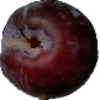
Label: Plum 1